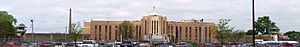
Auburn Correctional Facility
Fængselet
Auburn Correctional Facility er et delstatsfængsel på State Street i Auburn i Cayuga County i delstaten New York i USA, bygget på land som en gang i tiden tilhørte indianerstammen Cayugafolket. Klassificeringsmæssig er det et maksimumfængsel.